Question: Please indicate a possible affordance area of the baseball bat that can be used for holding.
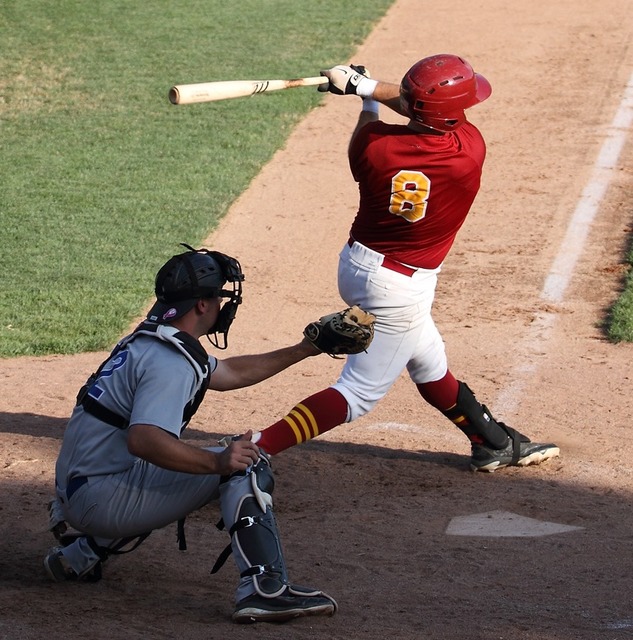
Answer: [286.026, 62.213, 372.566, 89.626]